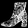
Label: Ankle boot